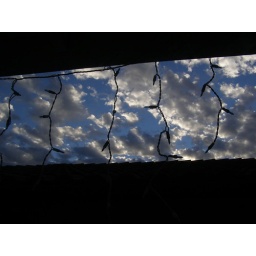
When I looked through the window early in the morning the clouds looked beautiful in the sunlight.